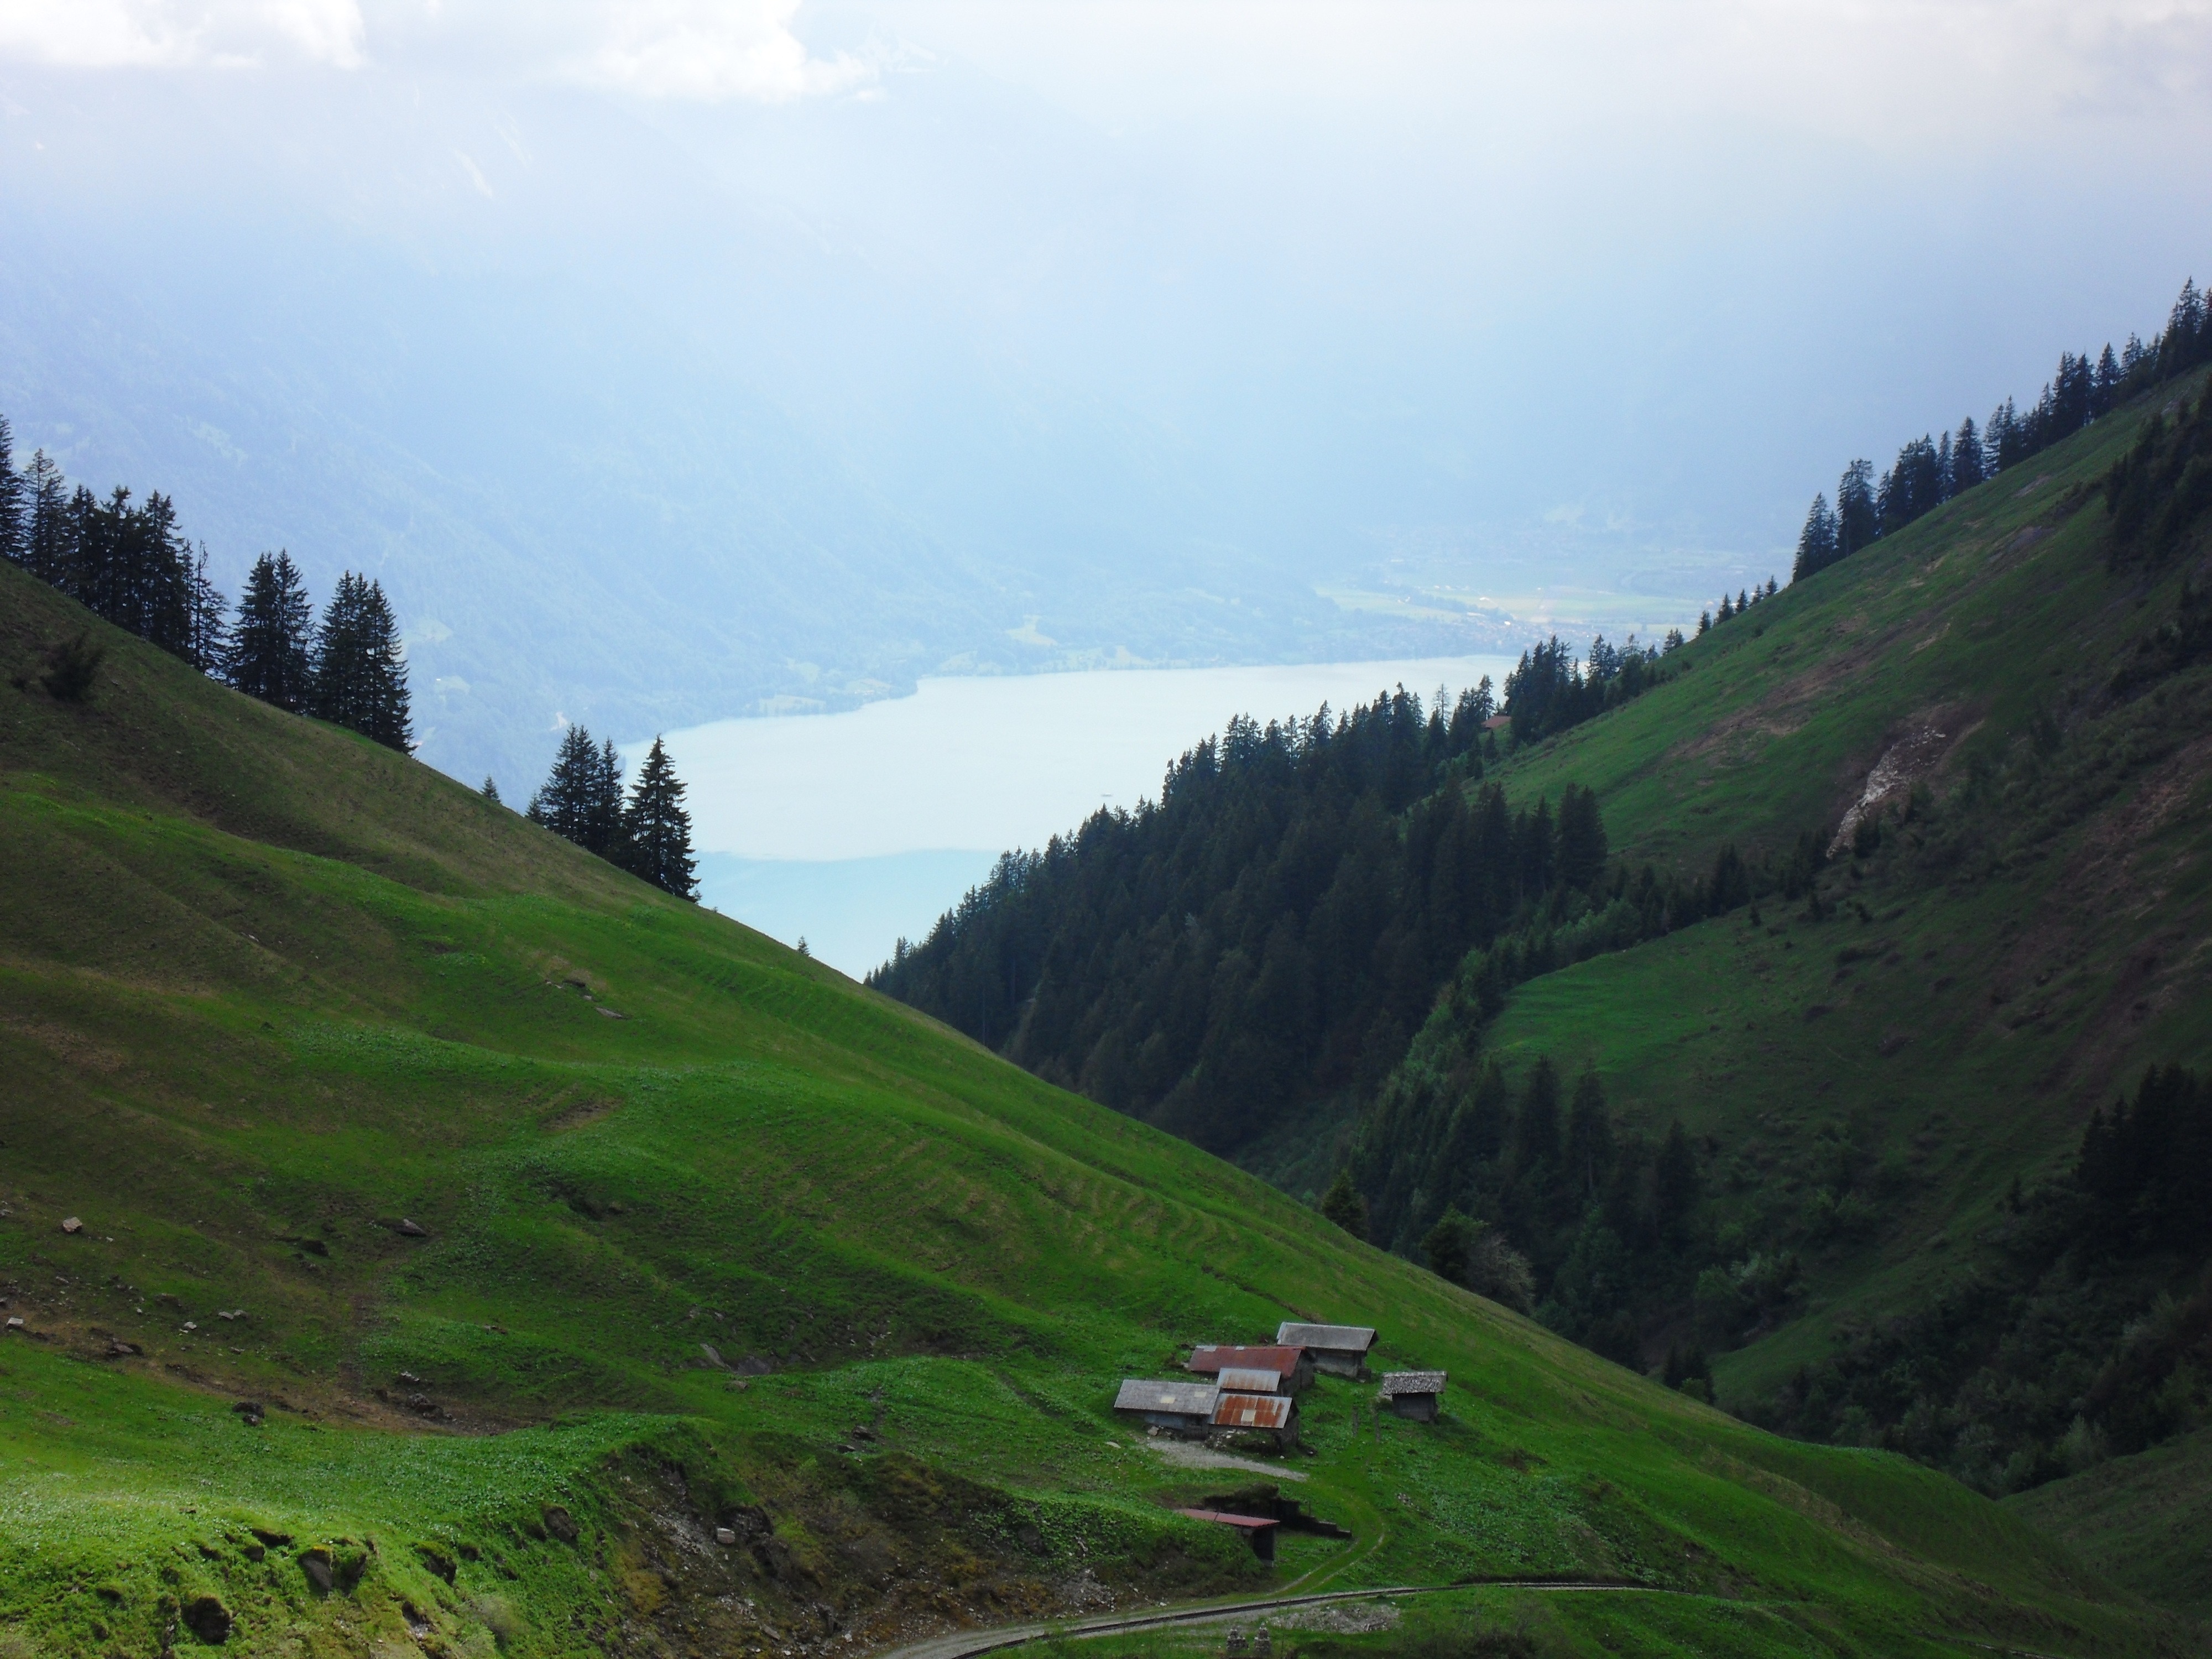
landscape, nature, wilderness, walking, mountain, meadow, hill, lake, valley, mountain range, alpine, fjord, reservoir, highland, ridge, mountains, alps, grassland, plateau, fell, loch, alm, landform, mountain pass, geographical feature, mountainous landforms